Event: Nepal Earthquake
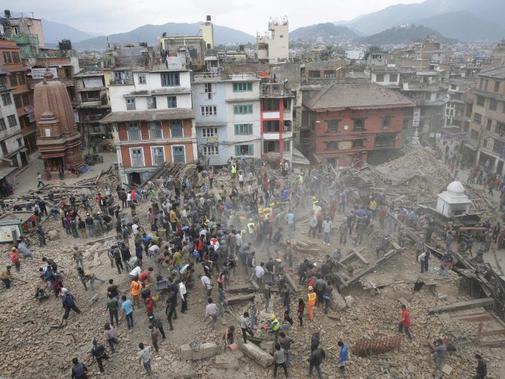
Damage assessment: damage